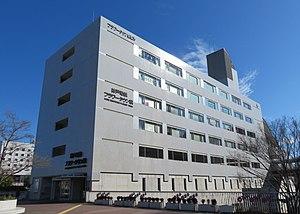
La gare de Flower Town est une gare ferroviaire située dans la ville de Sanda, dans la préfecture de Hyōgo au Japon. La gare est exploitée par la Kobe Electric Railway sur la ligne Kōen-Toshi.